Gavin Newlands

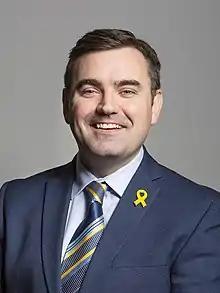
Official portrait, 2019

Gavin Andrew Stuart Newlands (born 2 February 1980) is a Scottish National Party politician who was the Member of Parliament (MP) for Paisley and Renfrewshire North between 2015 and 2024. He served as the SNP Shadow Secretary of State for Transport from 2020 to 2024.